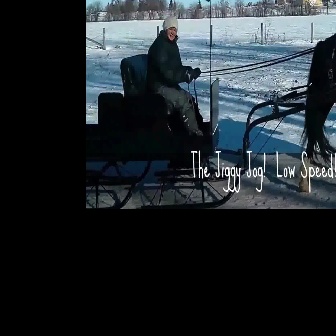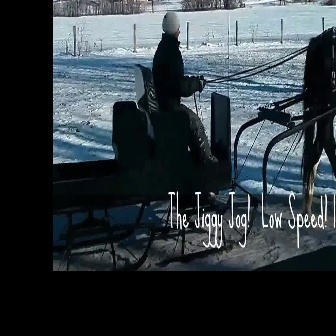
  Please identify the target specified by the bounding box [86,53,240,208] in the first image and locate it in the second image. Return the coordinates in [x_min,y_min,x_max,y_max] format.
Answer: [53,63,258,269]